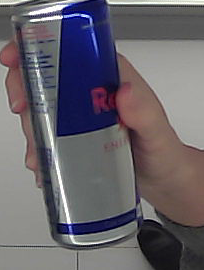
Product: redbull_energydrink